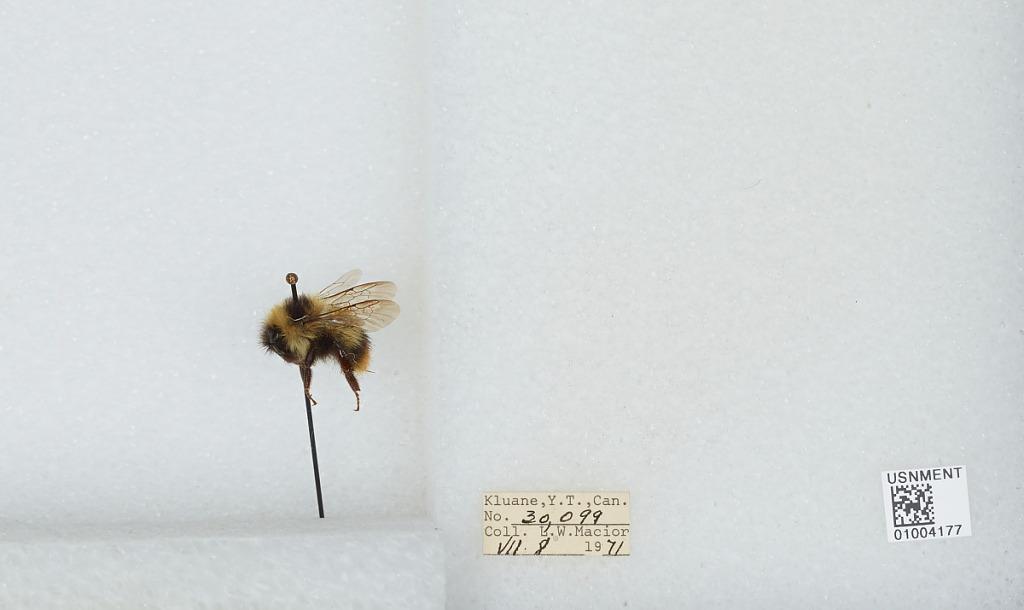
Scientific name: Bombus (Pyrobombus) frigidus Smith
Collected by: L. Macior
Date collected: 1971-7-8
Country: Canada
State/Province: Yukon Territory
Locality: Kluane
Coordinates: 60.75, -139.5